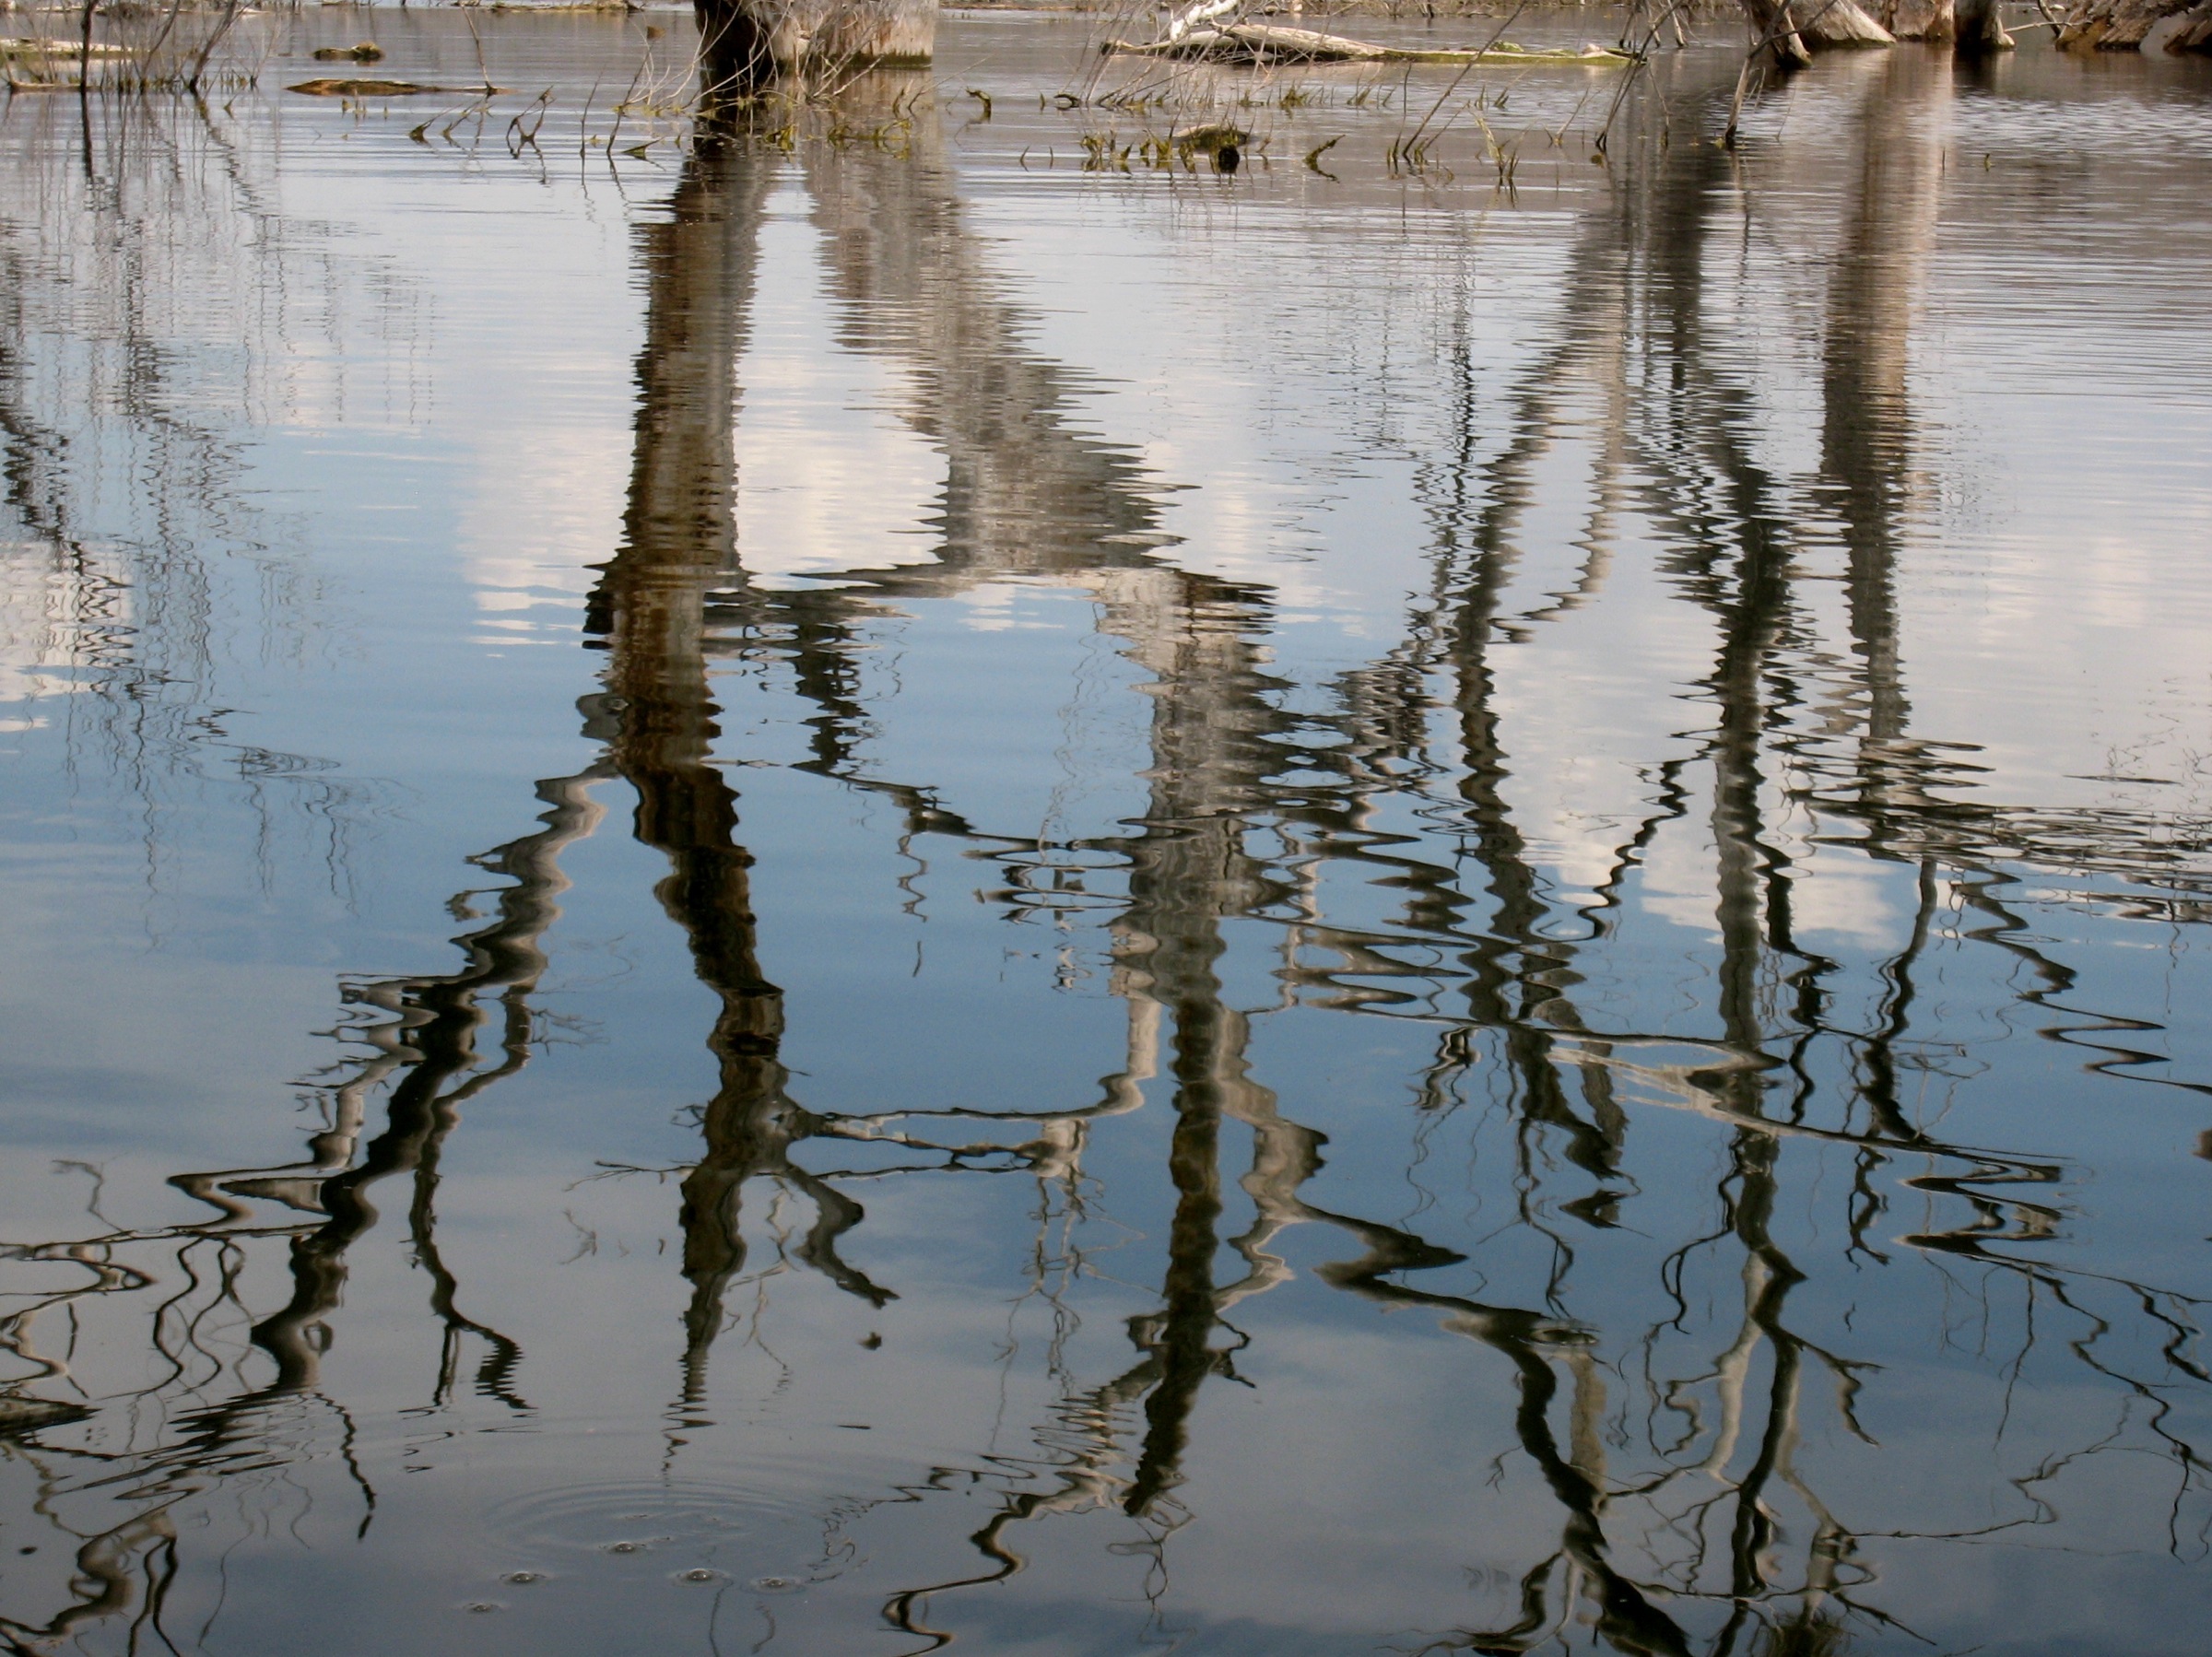
tree, water, nature, marsh, swamp, winter, lake, river, pond, reflection, kayak, waterway, wetland, habitat, natural environment